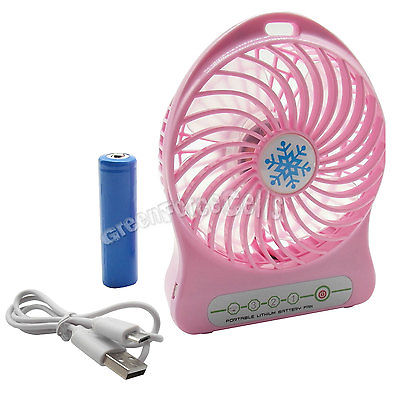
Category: fan